Leon Schiller

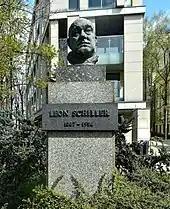
Bust of Leon Schiller near Warsaw's "Teatr Polski"

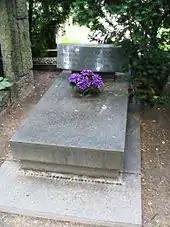
Schiller's grave, Powązki Cemetery, Warsaw

During World War II, as part of German repressive measures after the "Volksdeutsch" German-collaborator actor Igo Sym had been shot dead by the Polish underground (7 March 1941), Schiller was imprisoned at the Pawiak prison and at Auschwitz-Birkenau. In May 1941 he was ransomed by his sister, Anna Jackowska, with 12,000 złotys that she received for her jewelry.